Beau Brummell: This Charming Man

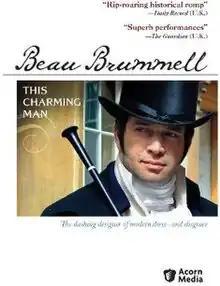
Acorn Media DVD Cover

Beau Brummell: This Charming Man is a 2006 BBC Television drama based on the biography of Beau Brummell by Ian Kelly. The title references a 1983 song by The Smiths.